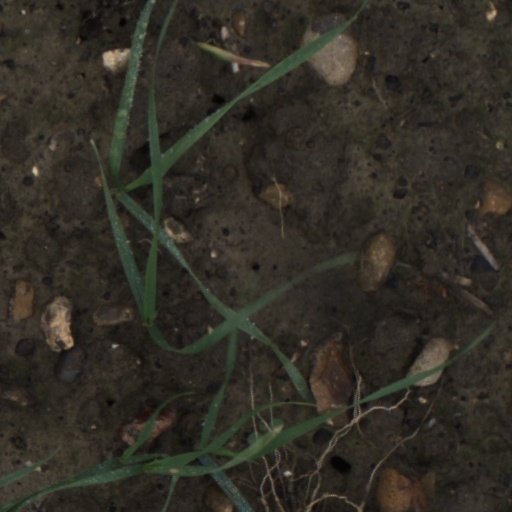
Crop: wheat